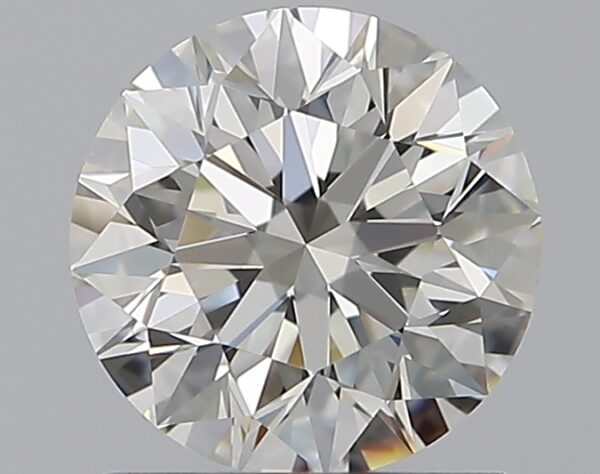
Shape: round
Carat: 1
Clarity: VS1
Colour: I
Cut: EX
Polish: EX
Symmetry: EX
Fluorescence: N
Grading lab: GIA
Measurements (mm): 6.32 x 6.35 x 4.03